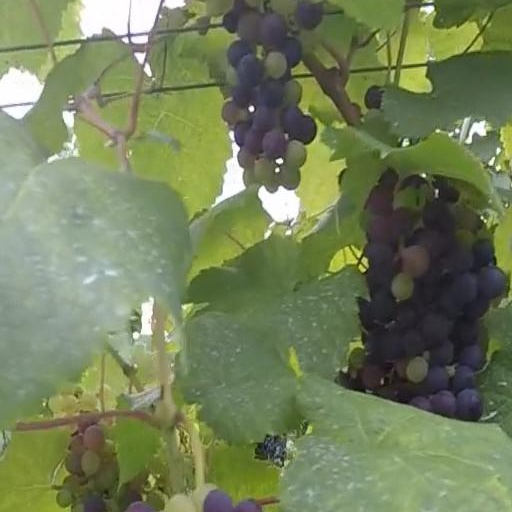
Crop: grape